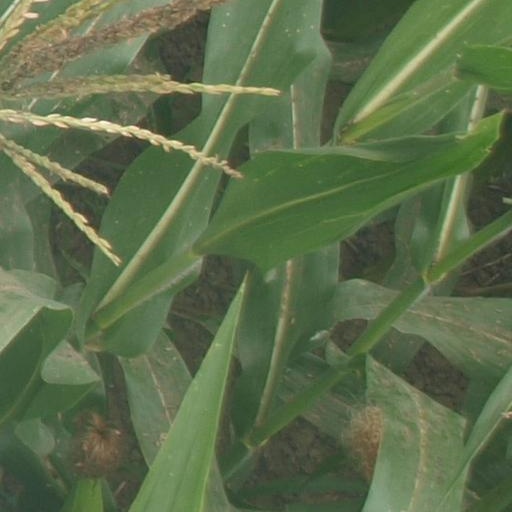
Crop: maize; corn